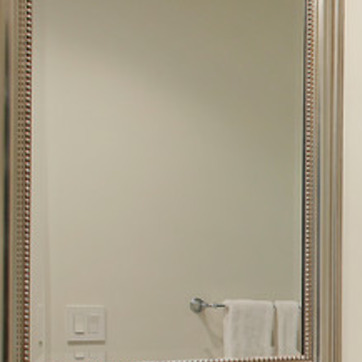
Material: mirror